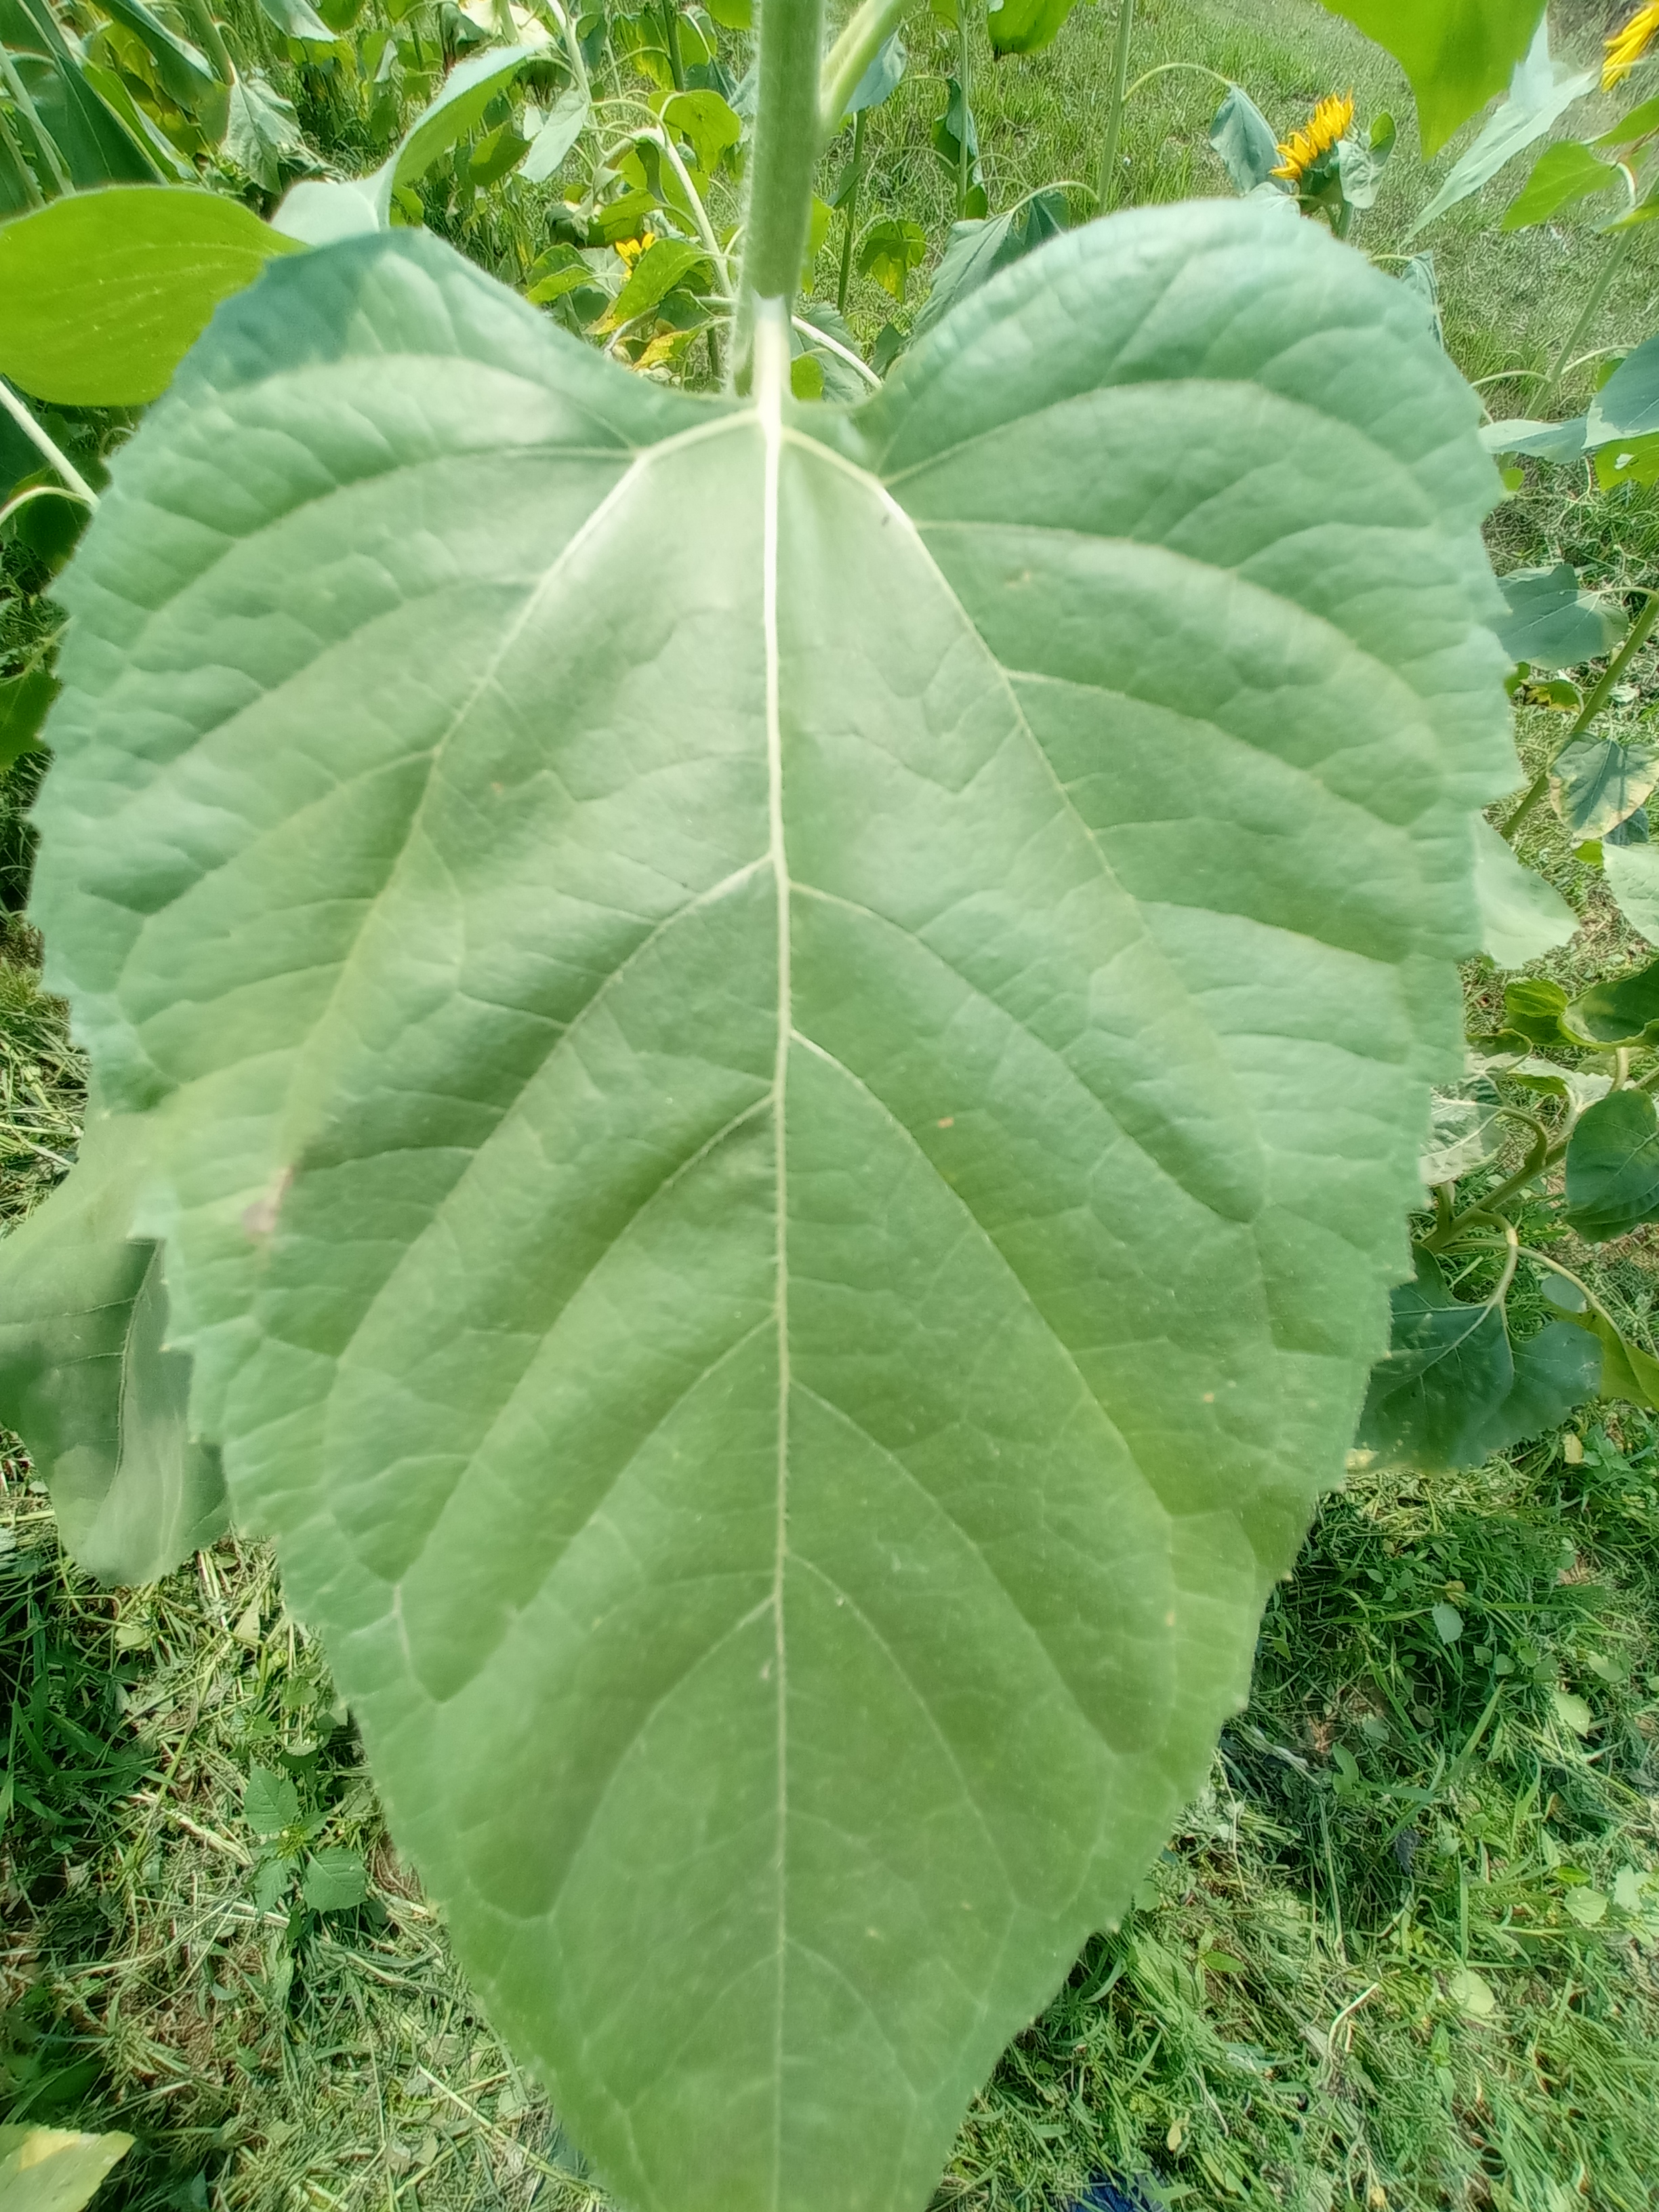
Label: Fresh_leaf